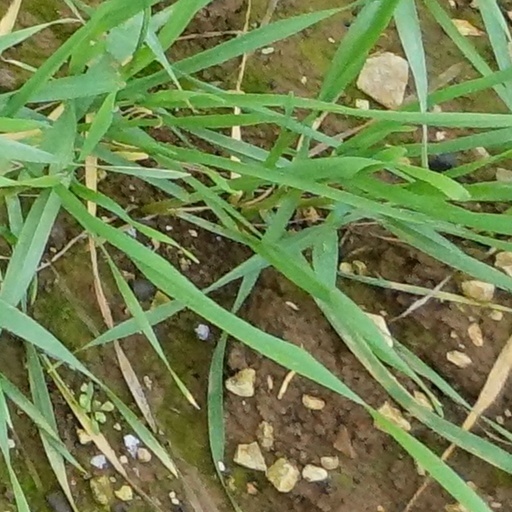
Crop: wheat